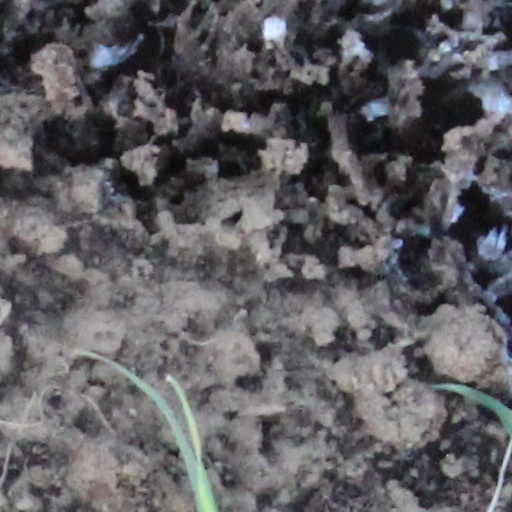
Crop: wheat